Caldecott Tunnel

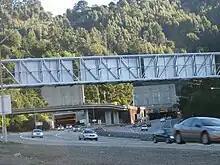
The Caldecott Tunnel prior to the construction of the fourth bore as seen from the western end. From left to right: Bores 3, 2, and 1. Bore 2 was serving westbound traffic at the time of this photograph.

The tunnel was dedicated on November 4, 1903 as the "Inter-County Tunnel". A system of lighting a small fire with a newspaper was used to control this one-way traffic. The tunnel height was increased in 1915 by 3 feet to accommodate larger vehicles. After the new Broadway (Caldecott) tunnel was opened at the end of 1937, the old tunnel was used mostly by pedestrians until it was sealed in 1947.